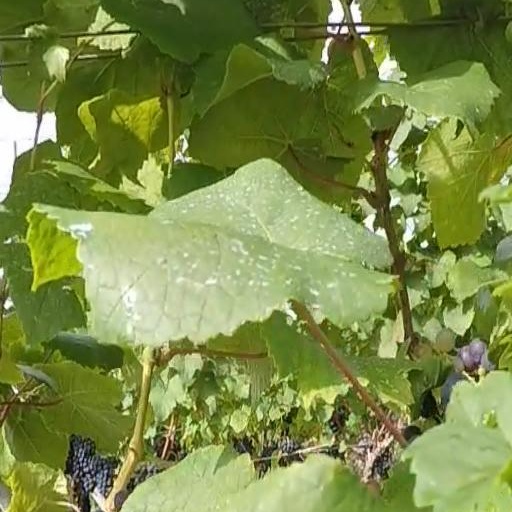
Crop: grape